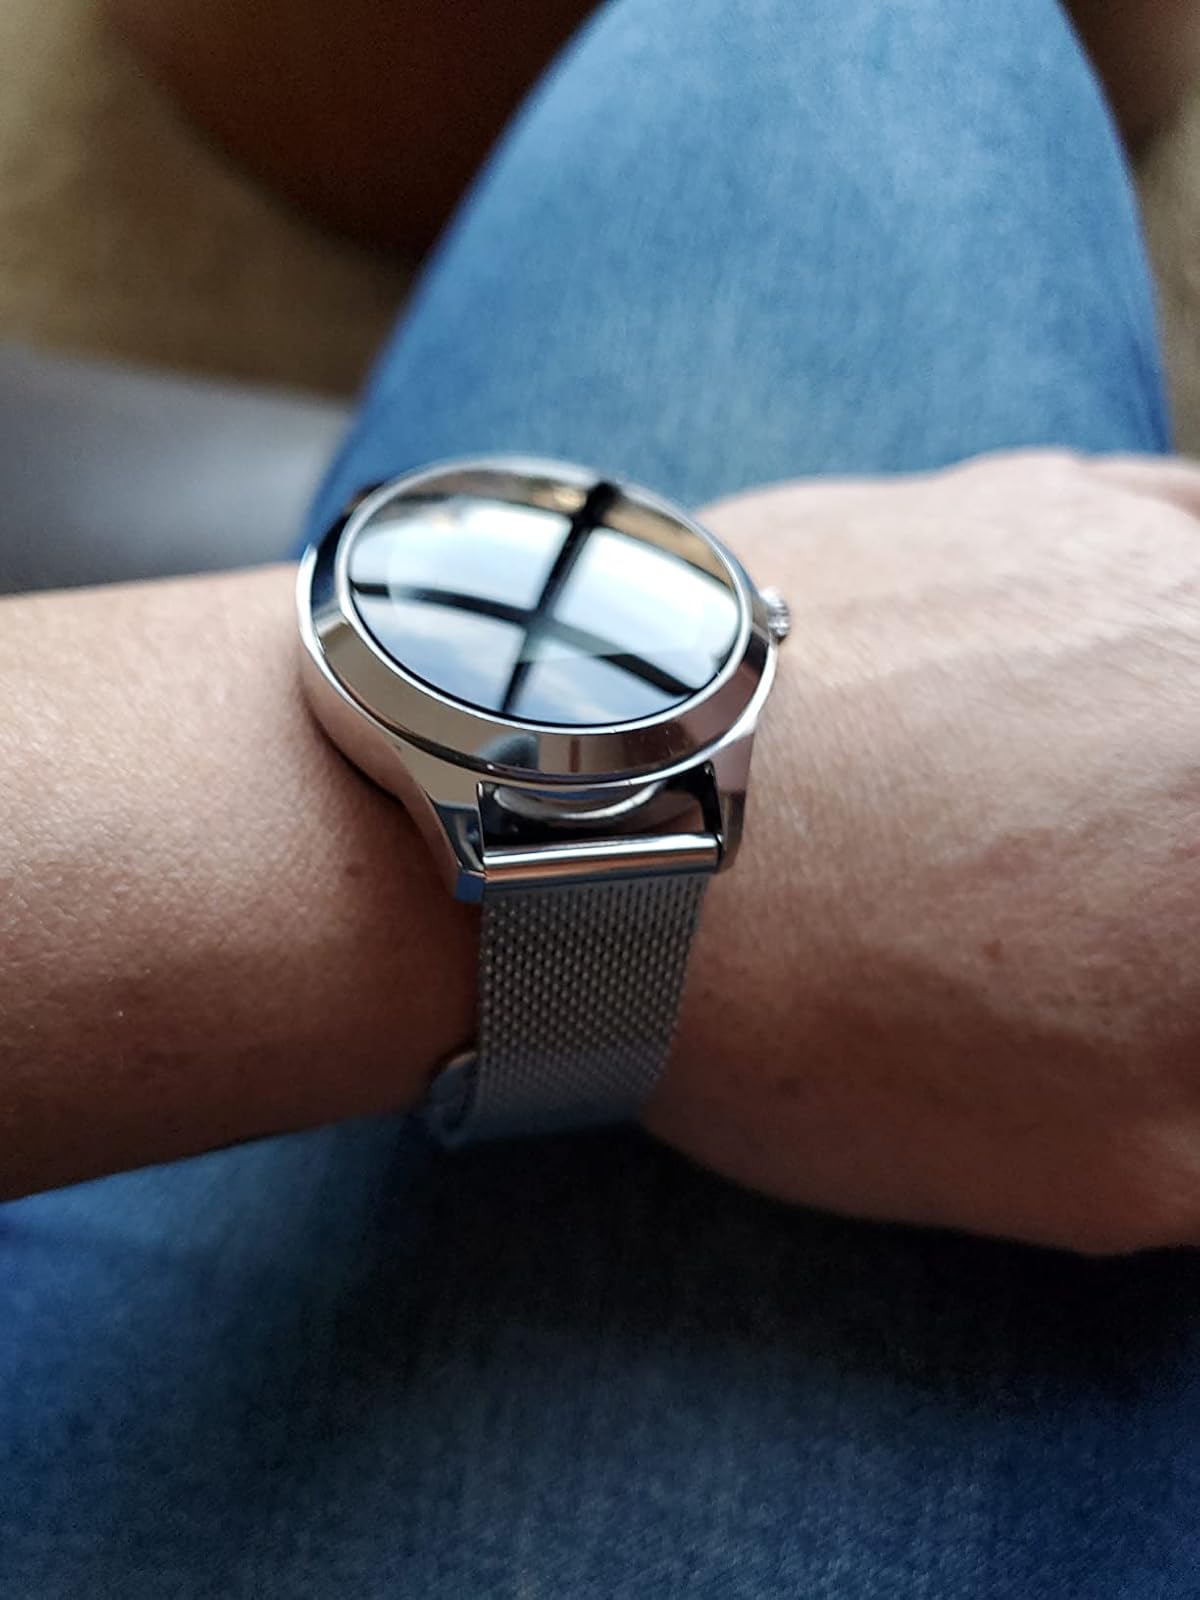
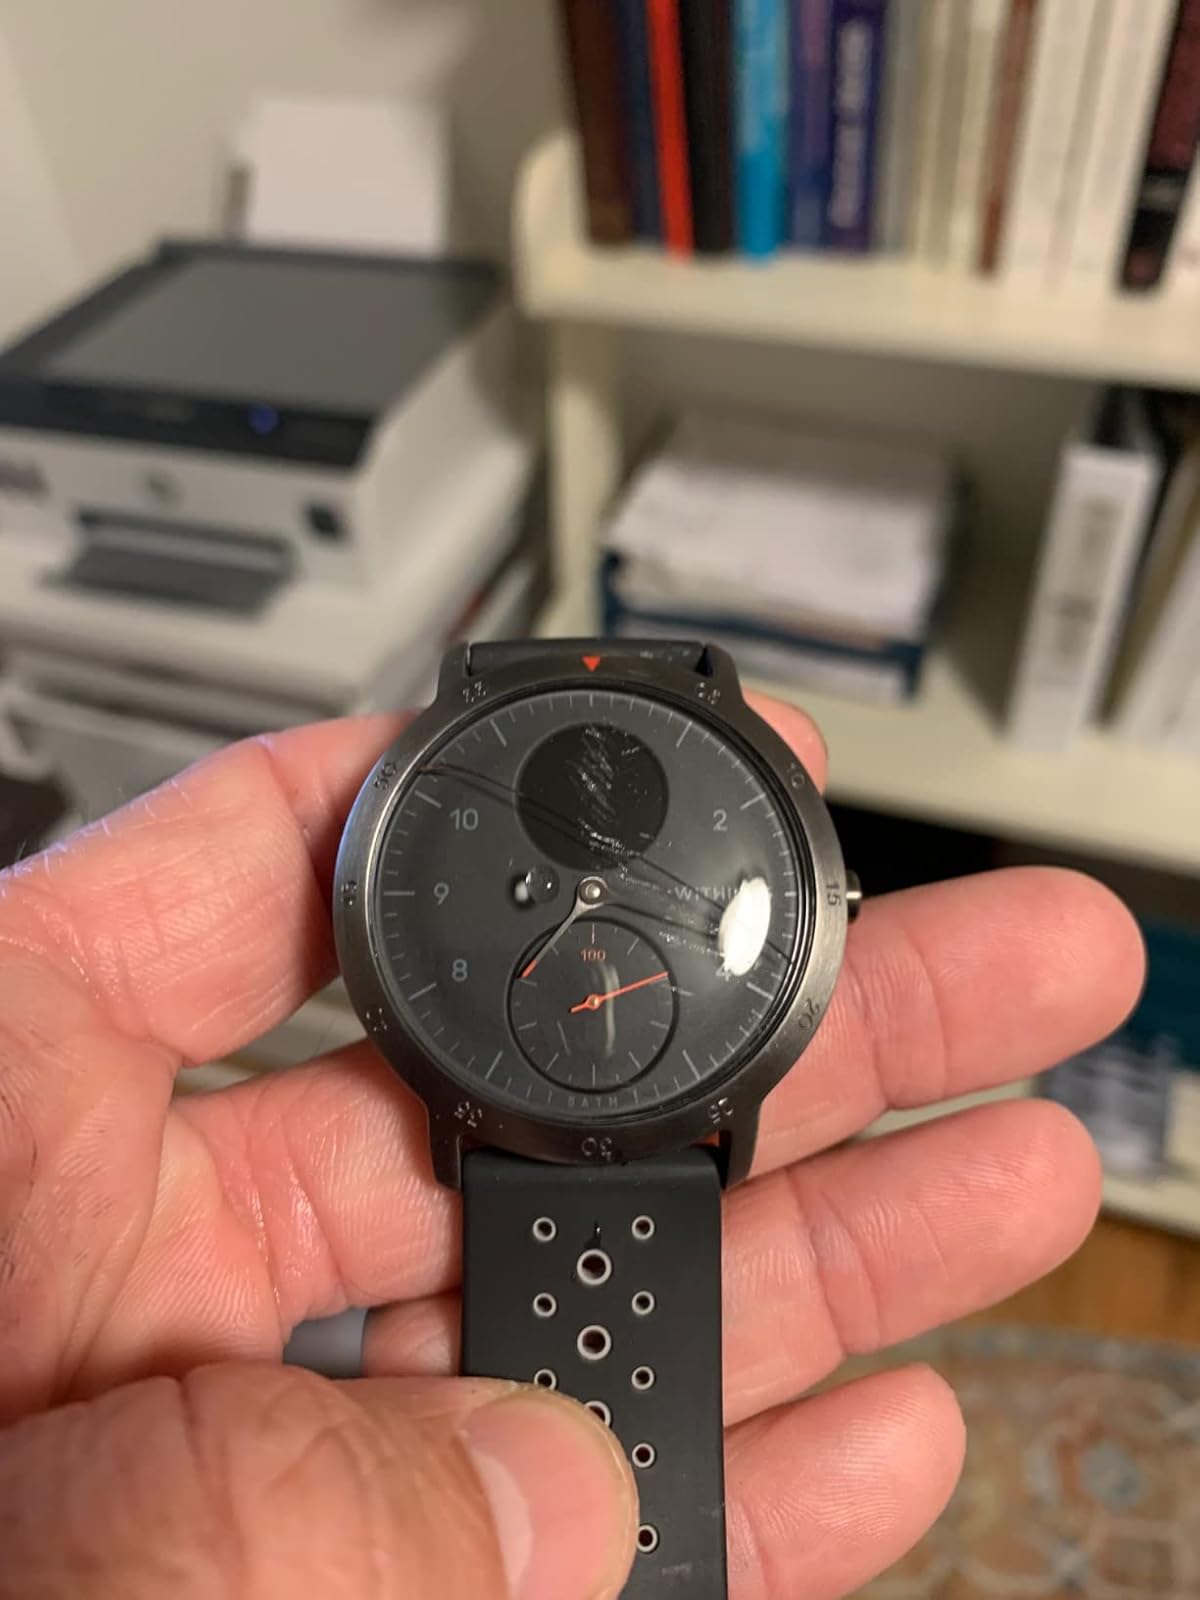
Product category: smartwatch
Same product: no